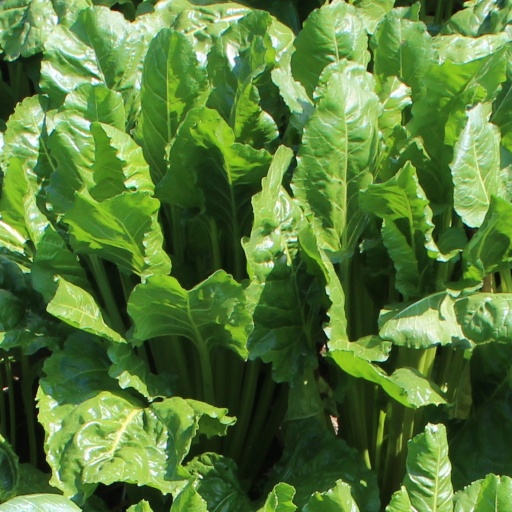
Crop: sugar beet